Louise Mandrell

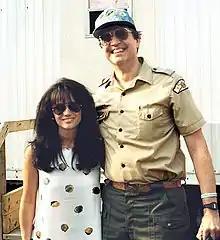
Louise Mandrell and James G. Howes a visiting National Council Representative from the West Central Florida Council at the 1993 National Scout Jamboree, Fort A.P. Hill, Virginia

In 1985, RCA released her first music video for the hit single "Some Girls Have All The Luck", a female-centric cover version of the 1973 hit song recorded by The Persuaders and Rod Stewart.